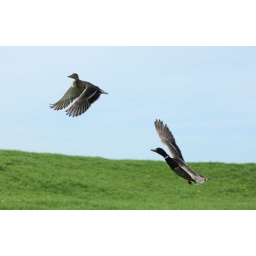
This female duck was starting to get fed up with being chased by all the boys